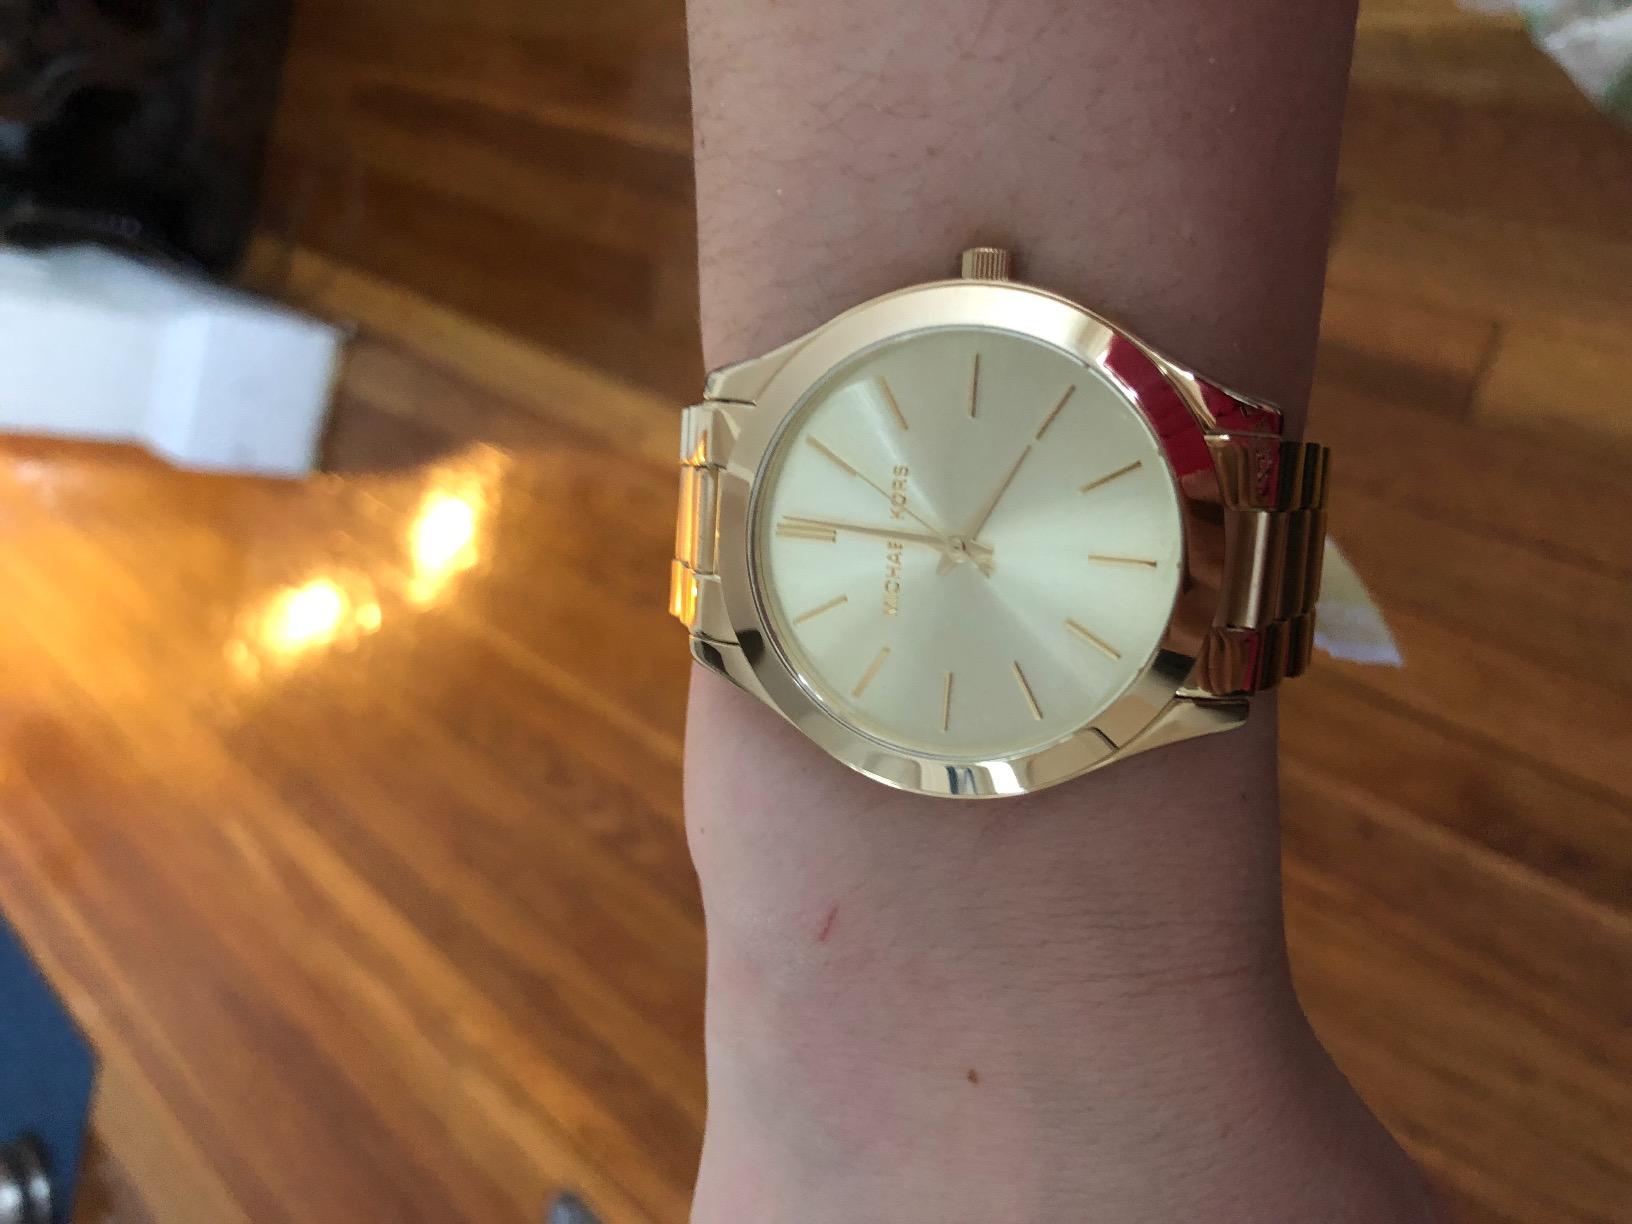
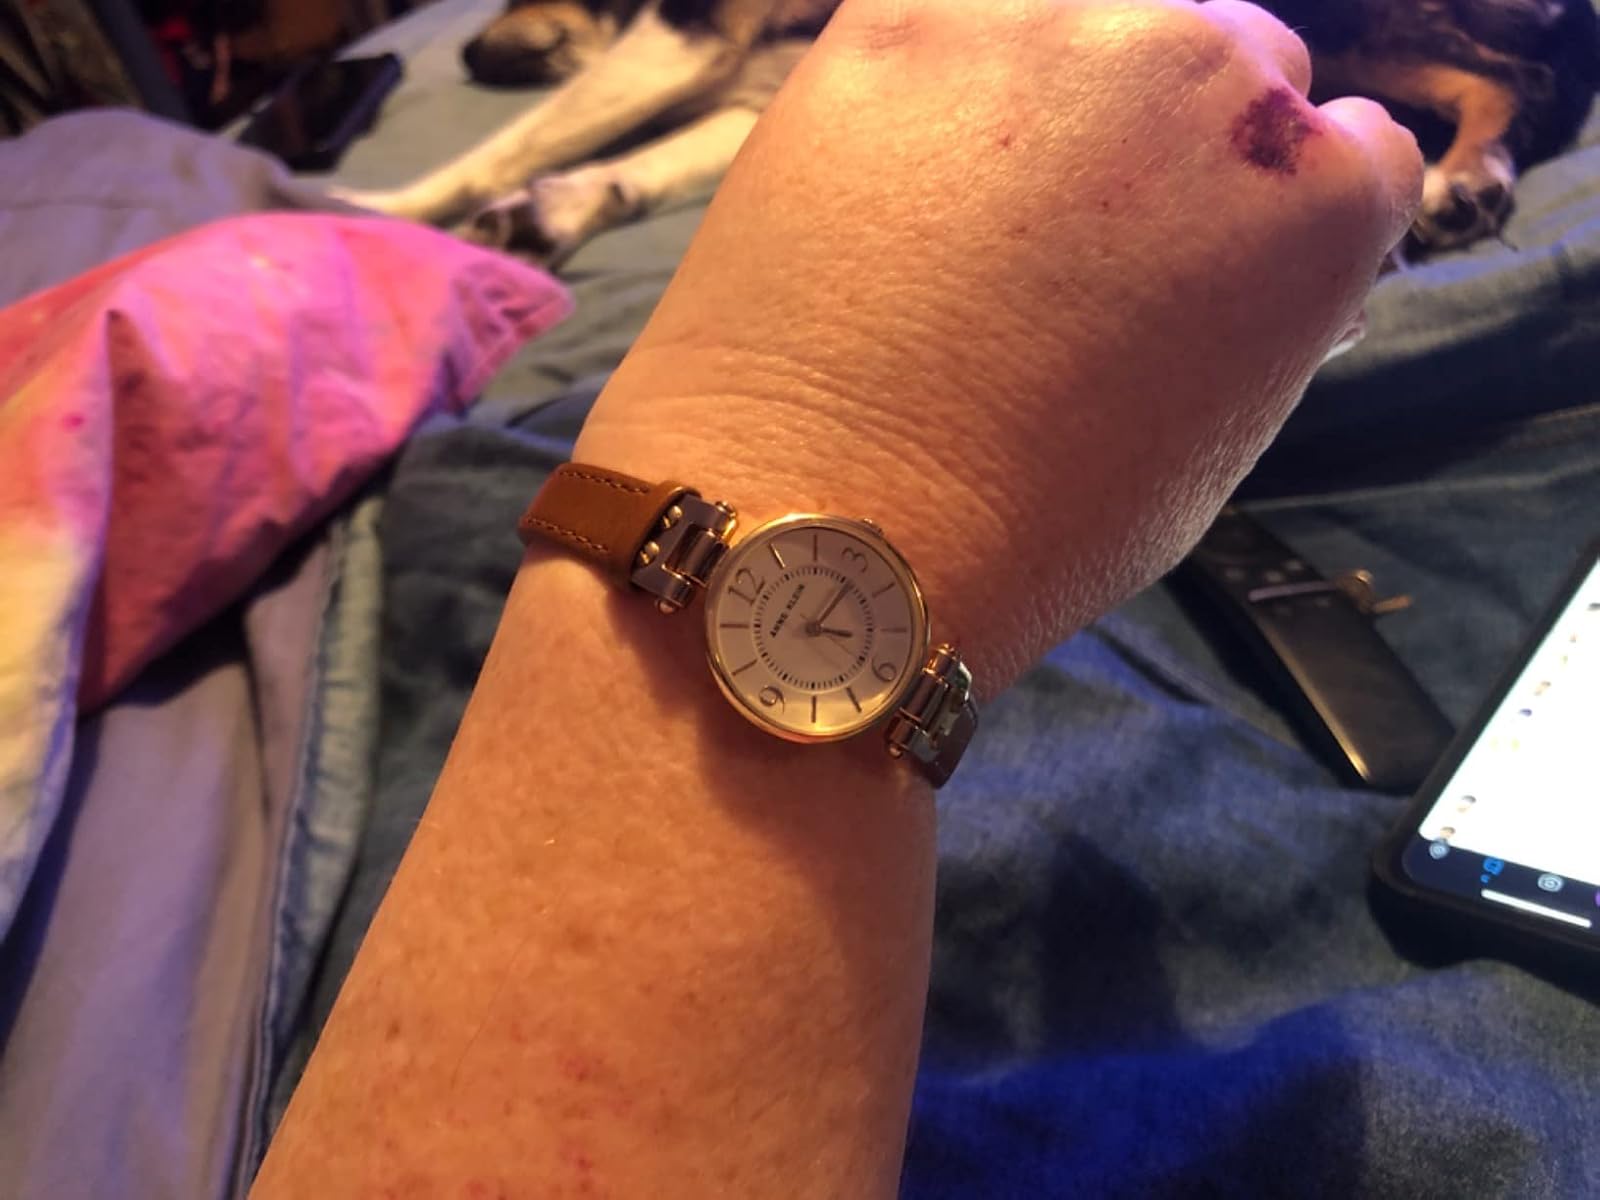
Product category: accessories_watch
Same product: no